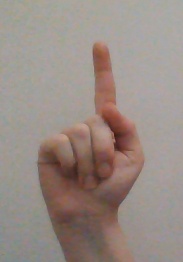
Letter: bb